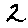
Label: 2